Rationing

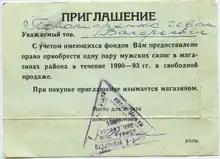
A (Soviet) voucher for the purchase of one pair of men's shoes, valid from 1990 to 1993

Civilian peacetime rationing of food has been employed after natural disasters, during contingencies, or after failed governmental economic policies regarding production or distribution, as well as due to extensive austerity programs implemented to cut or restrict public spending in countries where the rationed goods previously relied on government procurement or subsidies, as was the case in Israel.